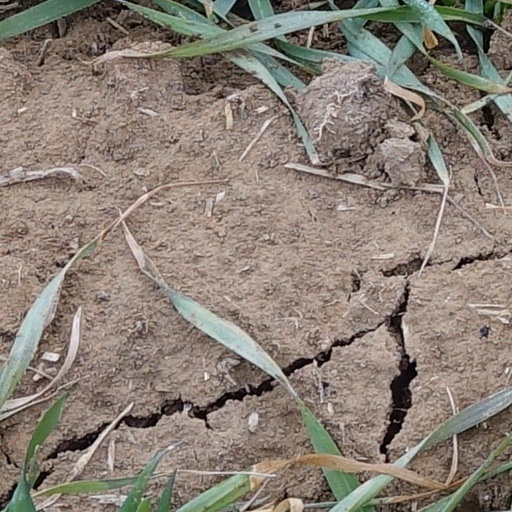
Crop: wheat